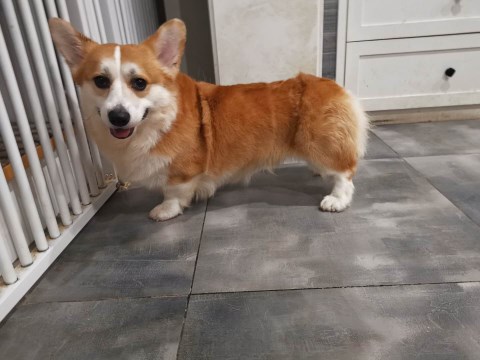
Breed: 2909-n000116-Cardigan